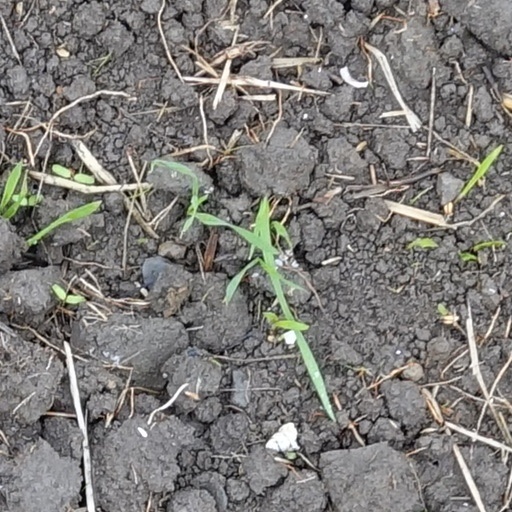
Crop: wheat